Francisco Salzillo

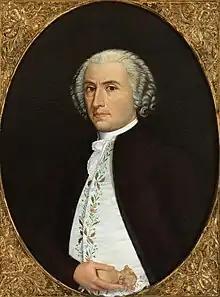
Portrait of Francisco Salzillo, Juan Albacete (1823–1883) (Royal Economic Society of Friends of the Country of Murcia).

Francisco Salzillo y Alcaraz (12 May 1707 – 2 March 1783) was a Spanish sculptor. He is the most representative Spanish image-maker of the 18th century and one of greatest of the Baroque. Francisco Salzillo worked exclusively on religious themes, and almost always in polychromed wood. He made hundreds of pieces that are distributed throughout the Region of Murcia and some in bordering provinces. The Spanish Civil War (1936–1939) caused the destruction of many of the works of Salzillo. Some of his masterpieces include his nonprocessional religious work, his processional work, and his great Nativity scene.